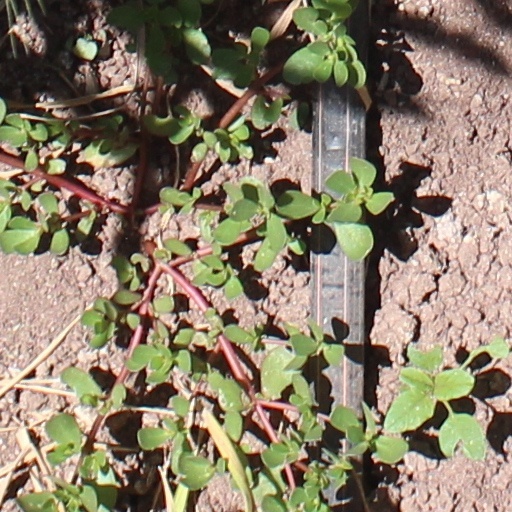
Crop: wheat